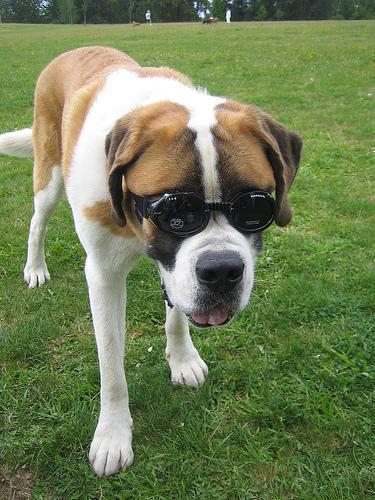
Saint_Bernard